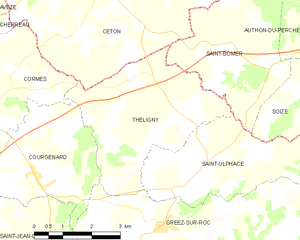
Carte des communes françaises